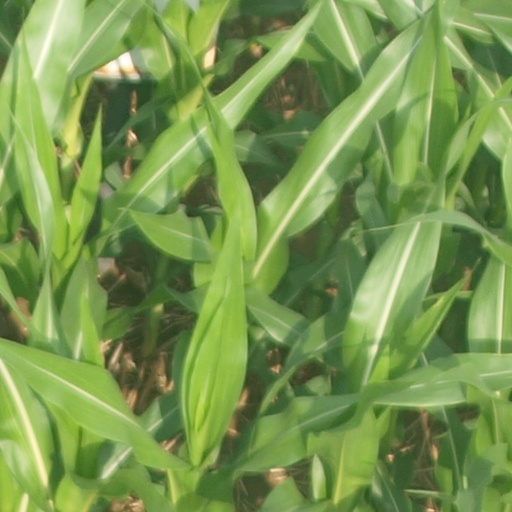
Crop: maize; corn